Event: Nepal Earthquake
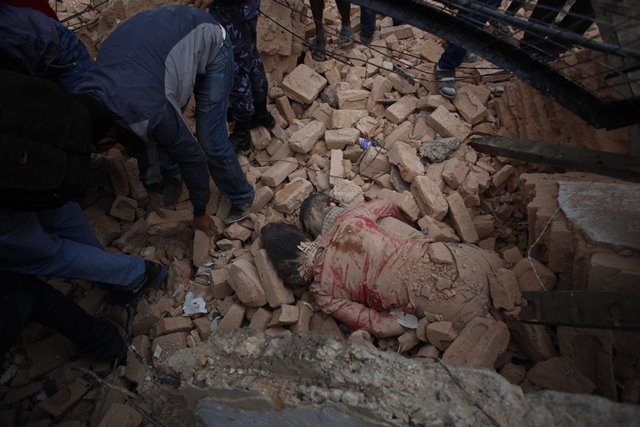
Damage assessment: damage